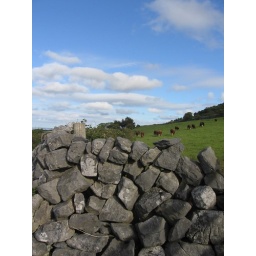
Simpsons clouds and rocks in Ireland.